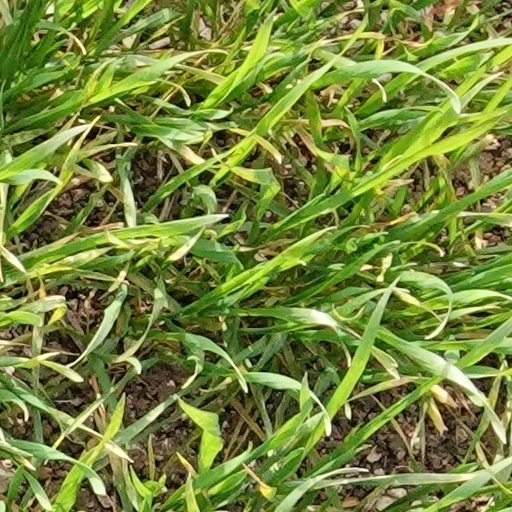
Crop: wheat